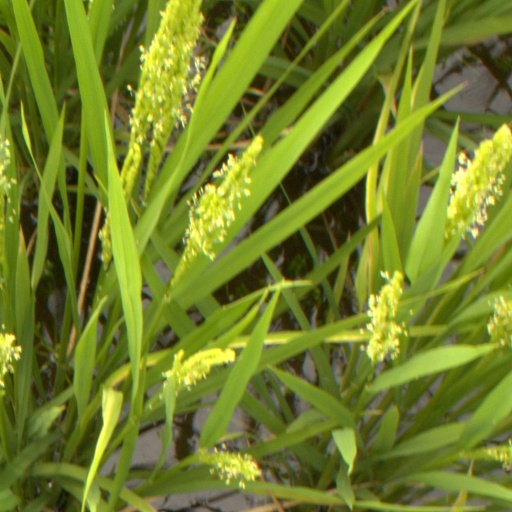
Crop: rice